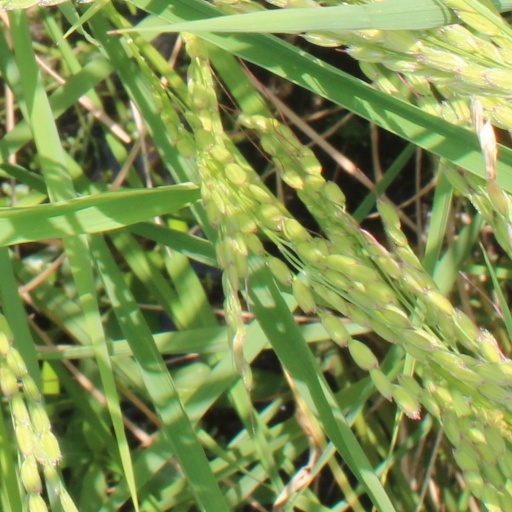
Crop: rice